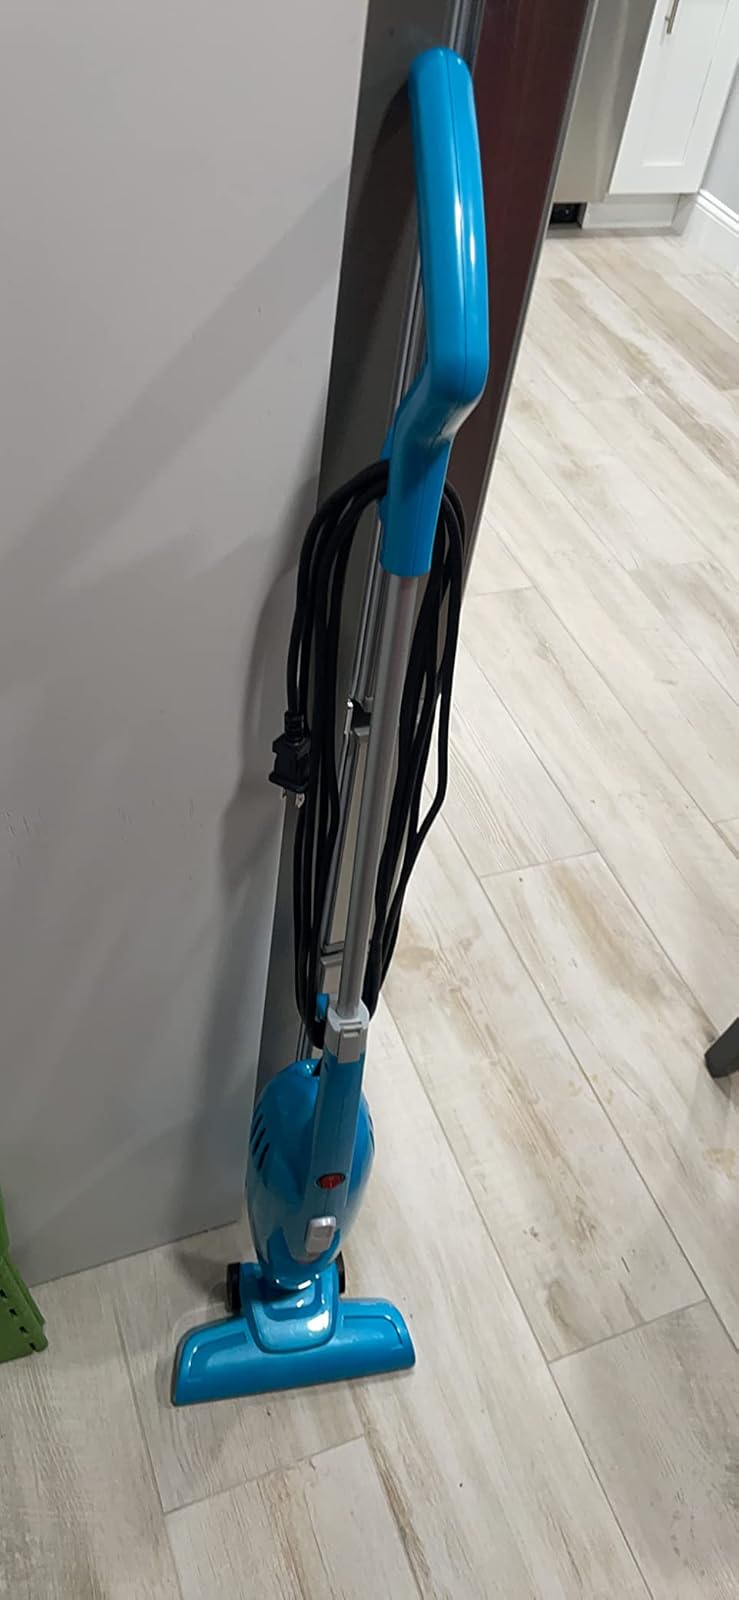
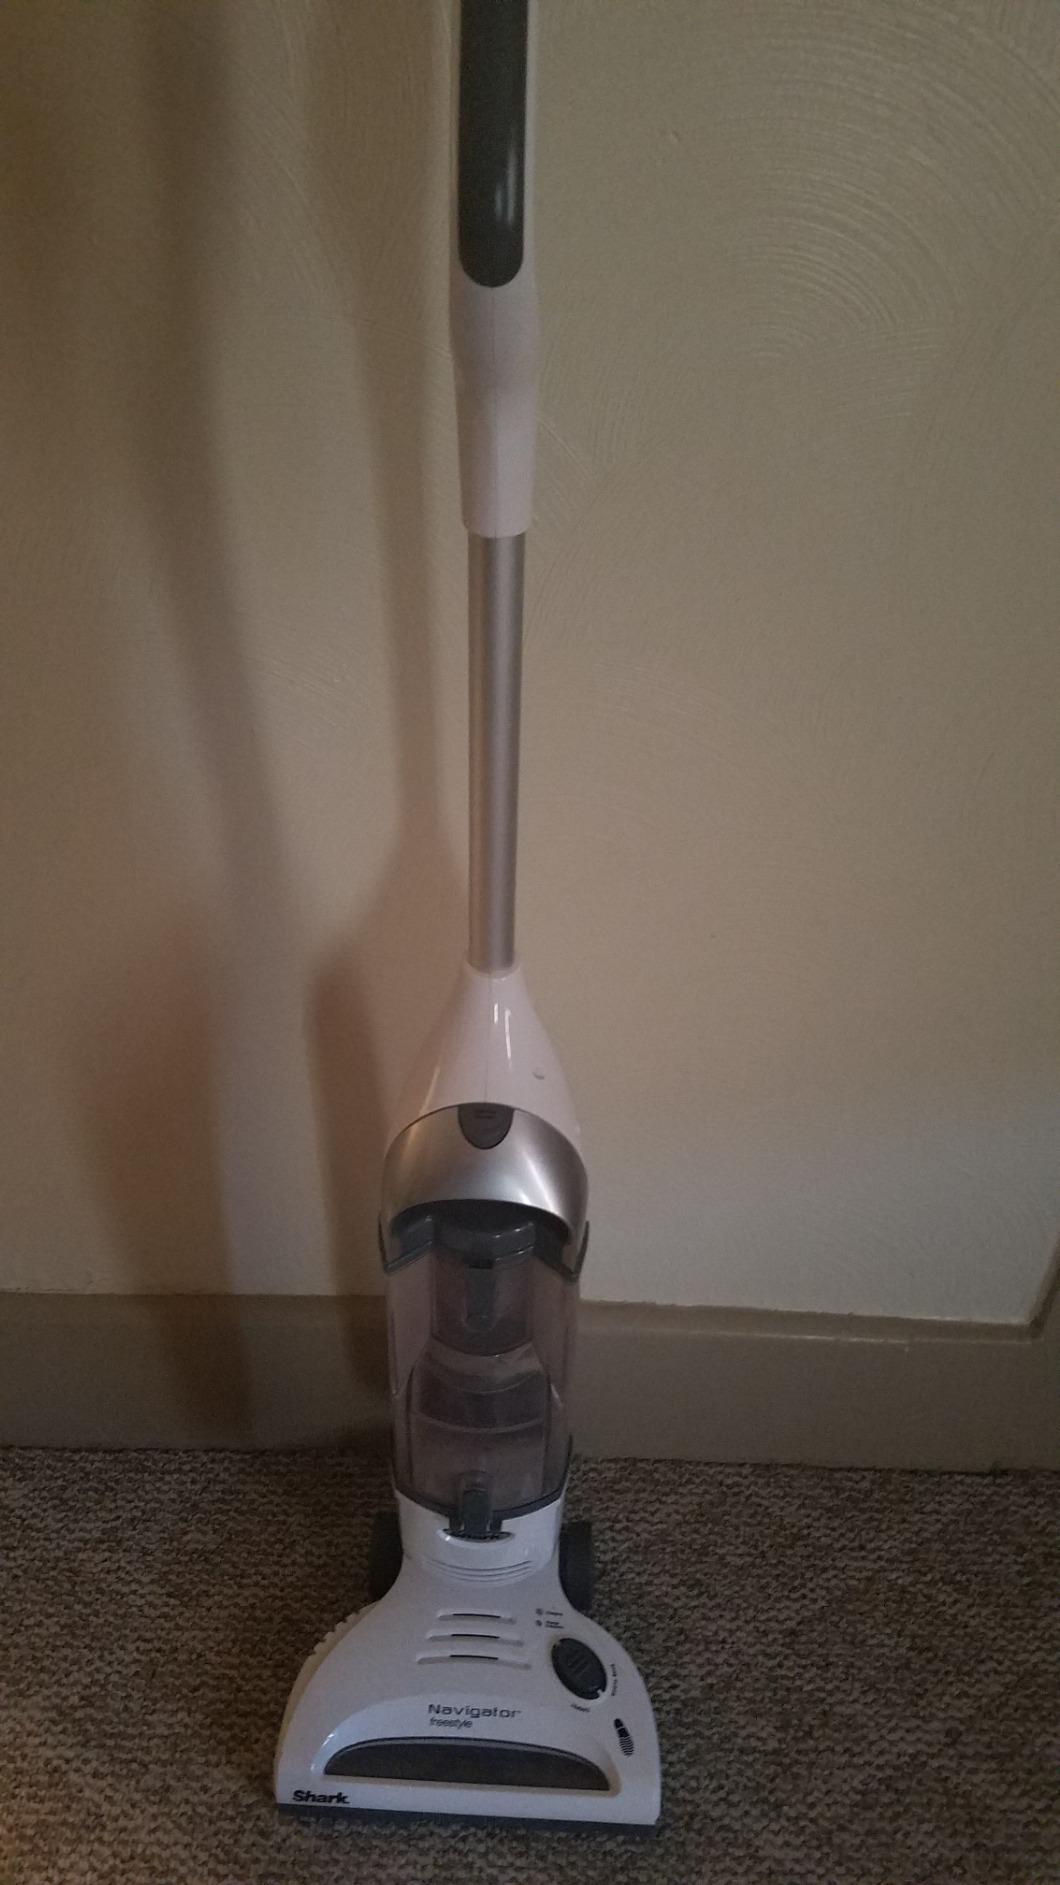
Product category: items_vacuum
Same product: no